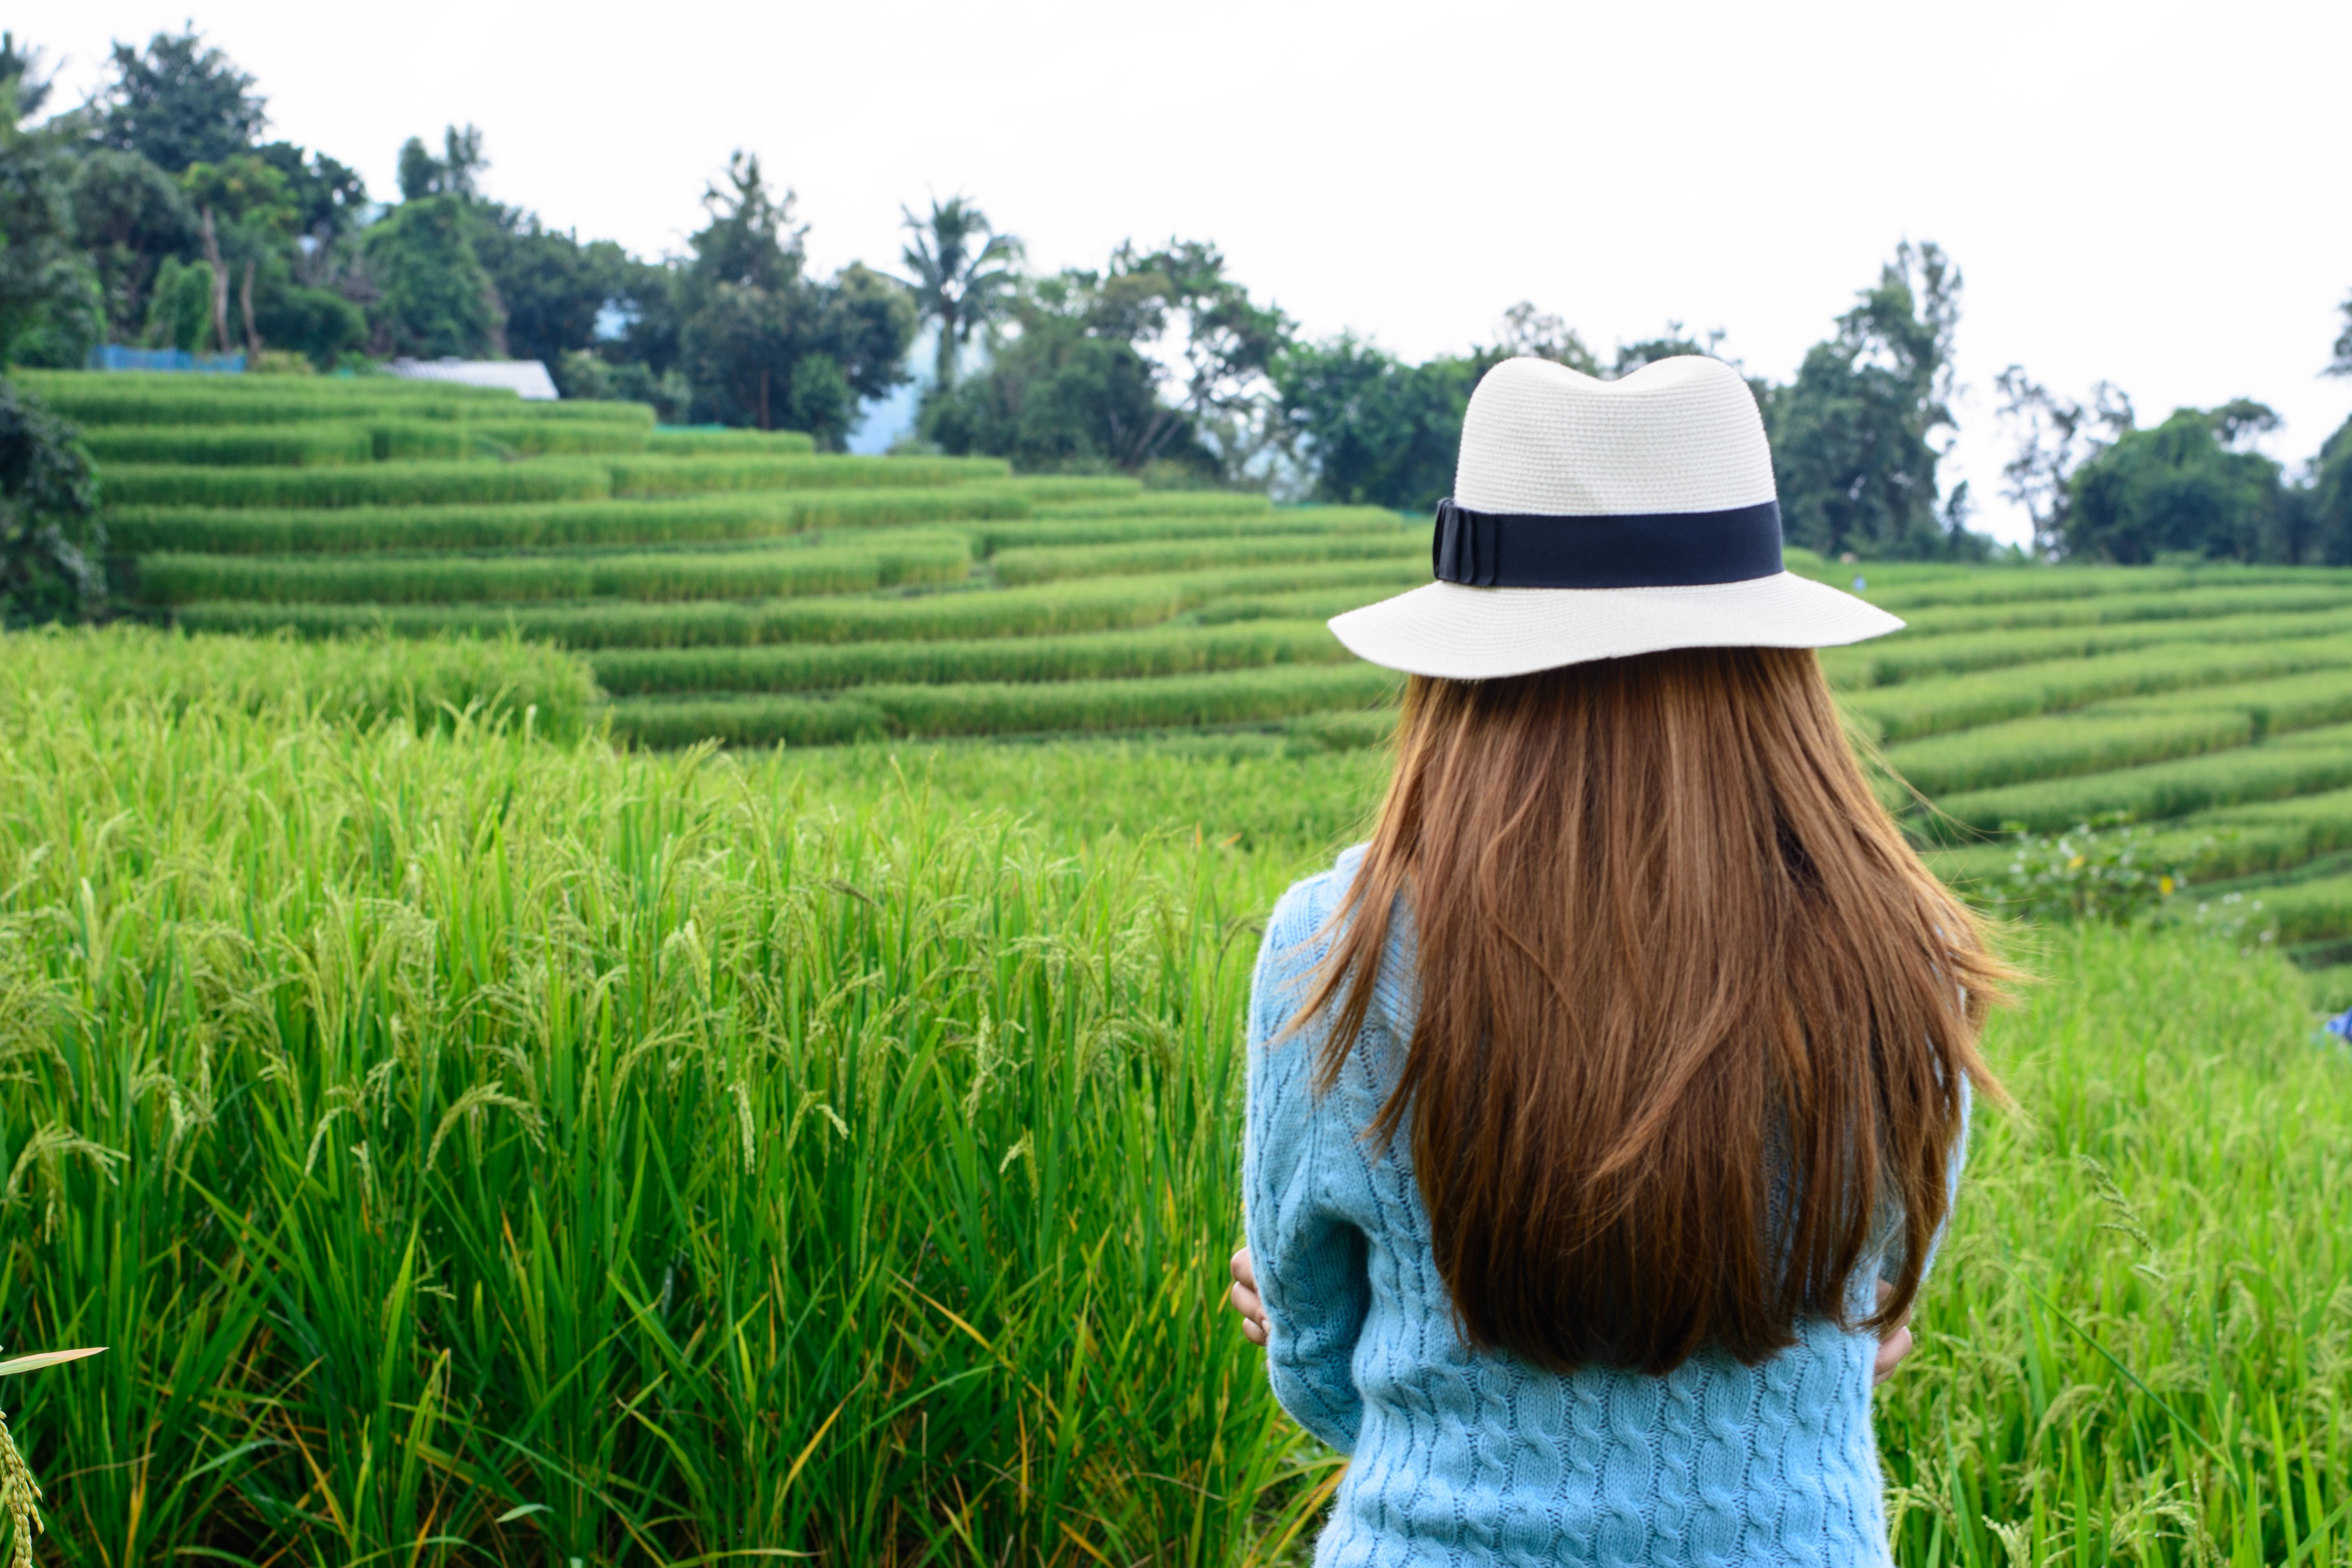
grass, field, farm, lawn, meadow, flower, green, crop, soil, agriculture, grassland, plantation, rural area, paddy field, grass family